Margam Country Park

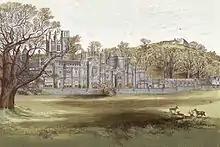
Margam abbey c.1865

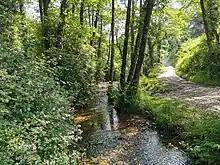
Nant Cwm Philip Stream at the ford crossing in Margam Park

Margam Park owes its location and beginnings to the monastery, which was acquired by Sir Rice Mansel in 1540 after the Dissolution of the Monasteries in 1537. A Tudor mansion was later built on the site of the former monastic ranges by Sir Rice Mansel as a county residence. In 1661, the first mention of a garden is referenced, including walled areas and by 1727 the estate's gardener drew up a catalogue of the plants at the gardens. 1793 saw the completion of the Orangery, the masterpiece of eighteenth century architect Anthony Keck, and by the late 18th century the gardens were fenced off from the park to keep out the deer, and a main gate was erected. An 1814 estate map shows that a working park had been realised, with a 'Great', 'Little' and 'Upper' Parks, and by 1830 the construction of a new manor house, to become Margam Castle, had begun. Before the end of the decade, plans show the inclusion of several new buildings and features, including the Temple of the Four Seasons, the stone facade and the gardener's cottage.